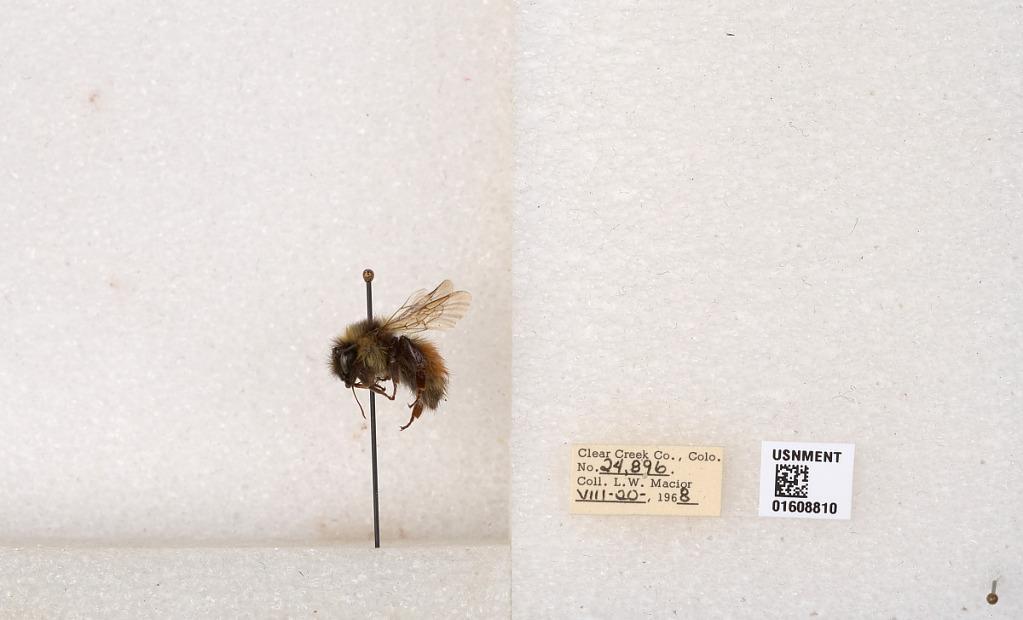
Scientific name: Bombus (Pyrobombus) sylvicola Kirby
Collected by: L. Macior
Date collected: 1968-8-20
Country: United States
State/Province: Colorado
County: Clear Creek
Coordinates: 39.6891, -105.644